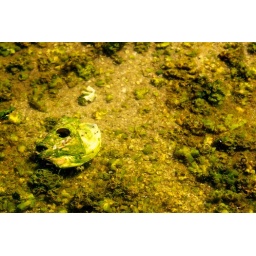
Dead fish under water